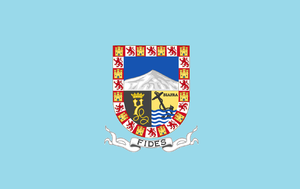
Ancienne drapeau de la Ville de Santa Isabel, en la Guinée espagnole.